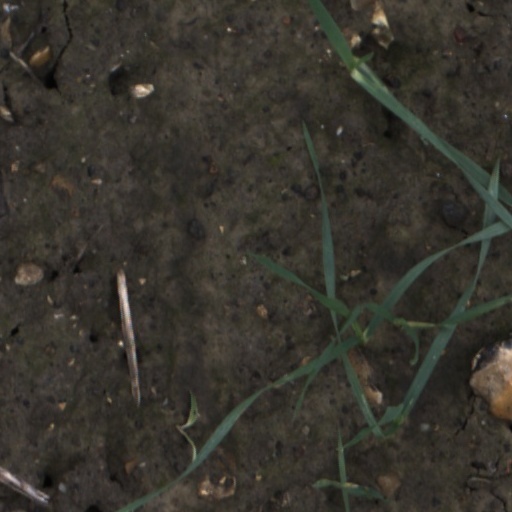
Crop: wheat